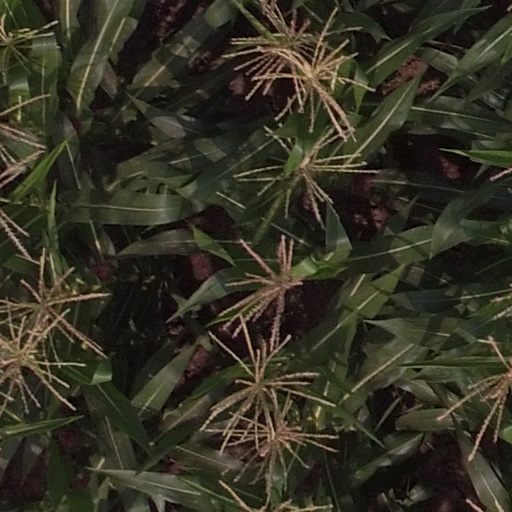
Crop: maize; corn